1241 papal election

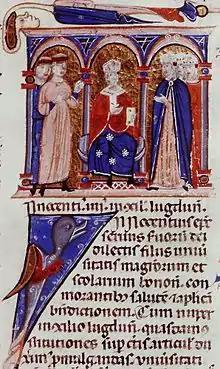
Fieschi was later elected Innocent IV...

Celestine IV died on Sunday, 10 November 1241, just 17 days after his election, even before he had been enthroned. It is possible that the cause of death was dysentery, contracted in the Septasolium (Saepta Solis). It is speculated that had Celestine IV lived longer he "would in all likelihood have proven friendly to the emperor".